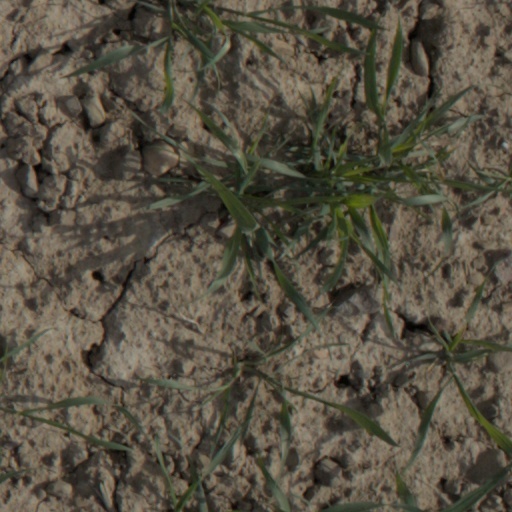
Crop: wheat